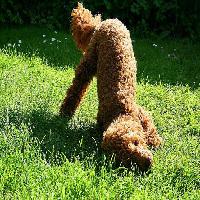
Weather: sun or clear